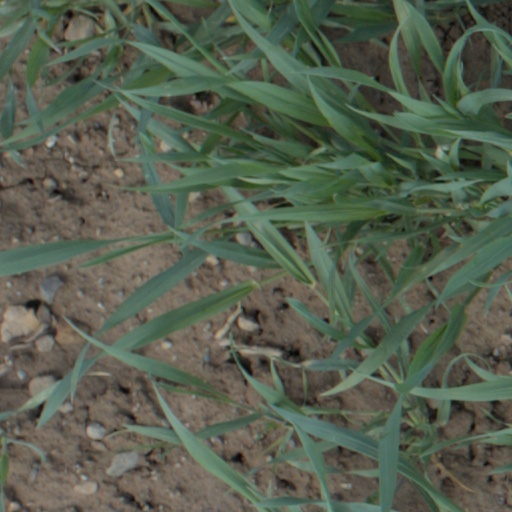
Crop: wheat